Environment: real
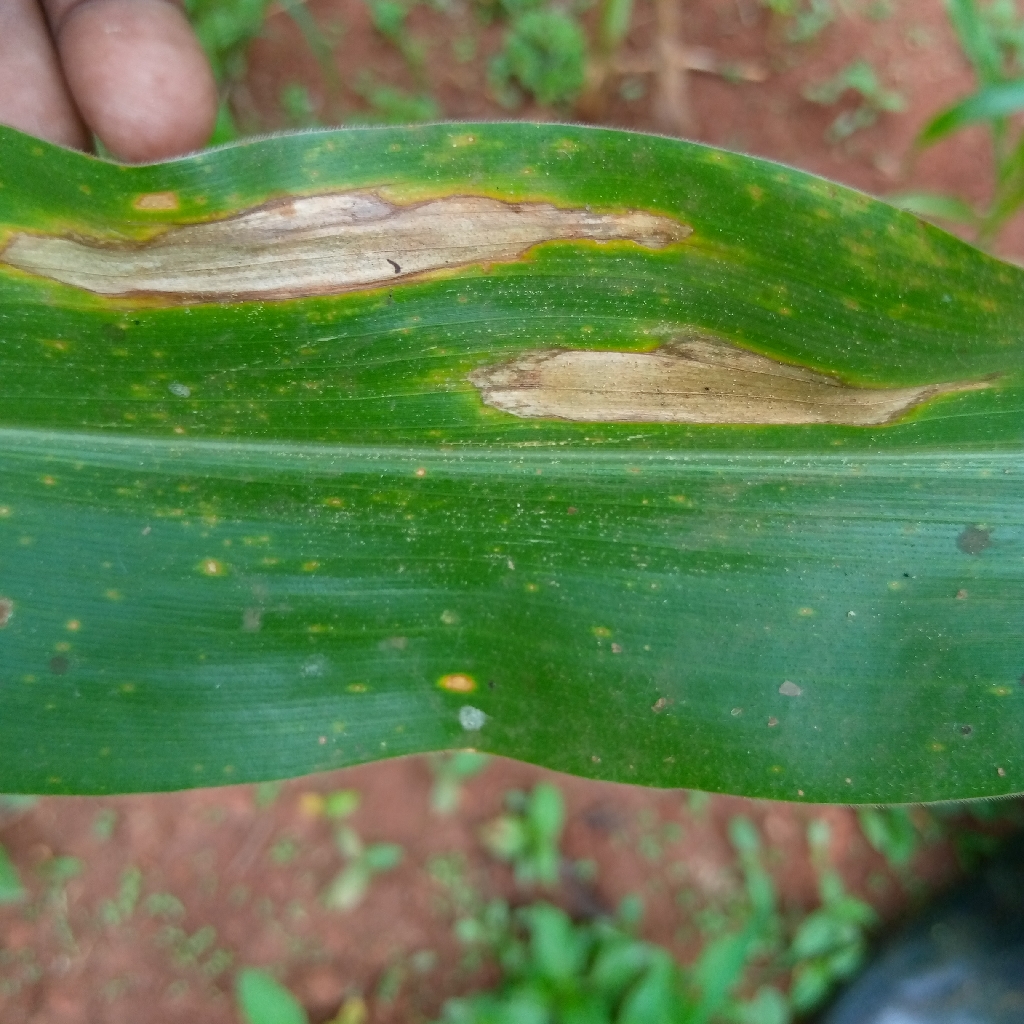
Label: northern_corn_leaf_blight